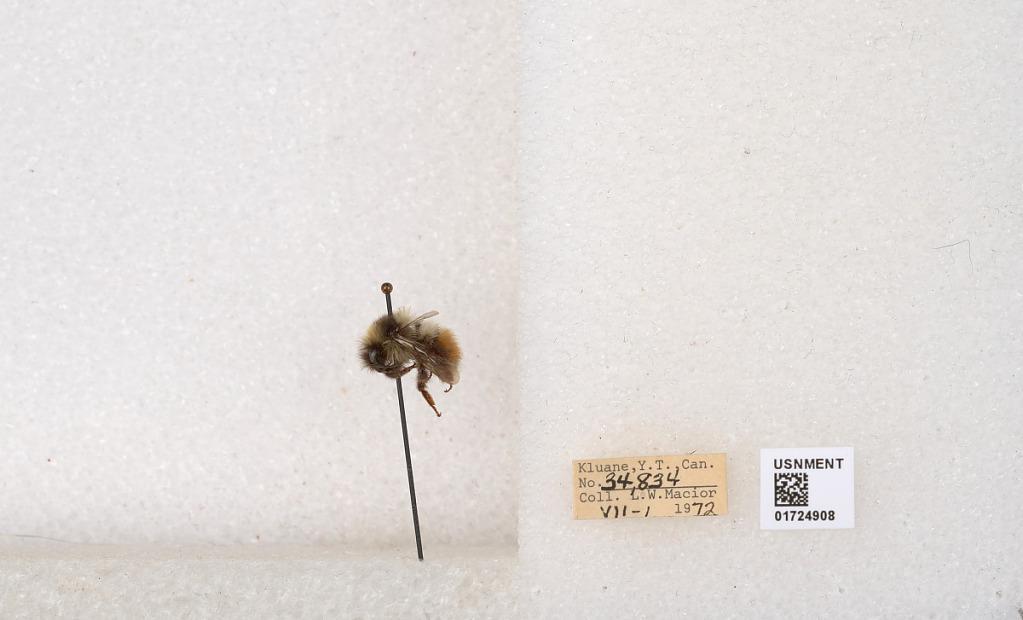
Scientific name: Bombus (Pyrobombus) sylvicola Kirby
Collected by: L. Macior
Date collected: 1972-7-1
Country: Canada
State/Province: Yukon Territory
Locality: Kluane National Park and Reserve
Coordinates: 60.7493, -139.504